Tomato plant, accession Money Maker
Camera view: vertical (180 deg); turntable rotation: 150 degrees
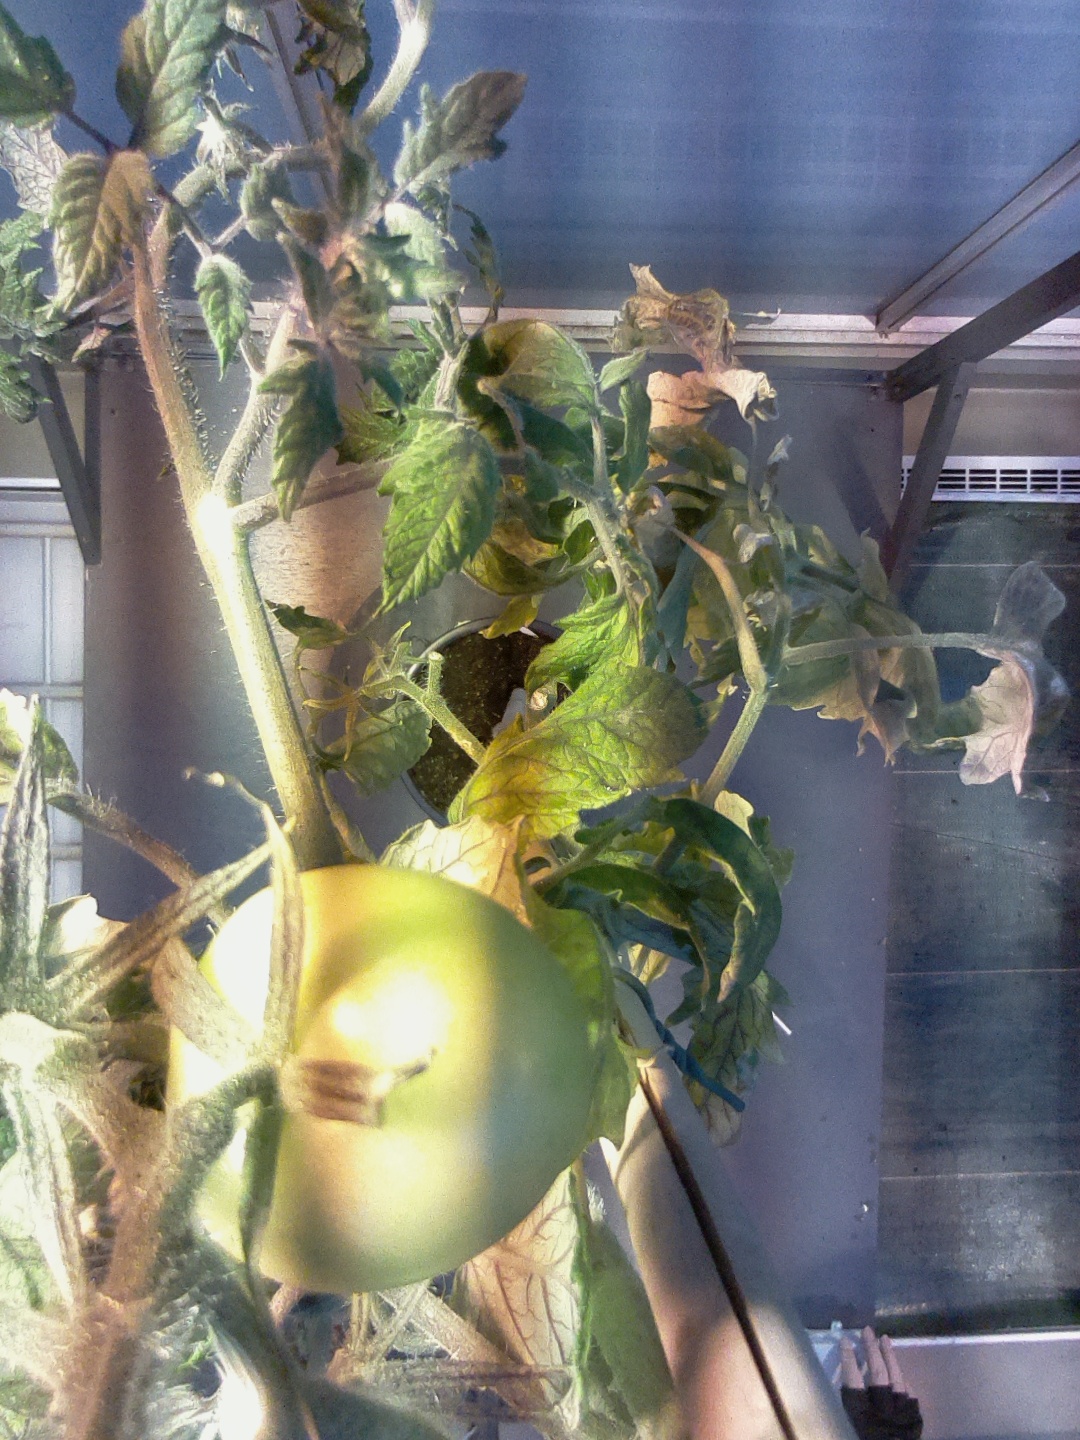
BBCH growth stage 80: fruits start showing typical ripe color (orange -> red)